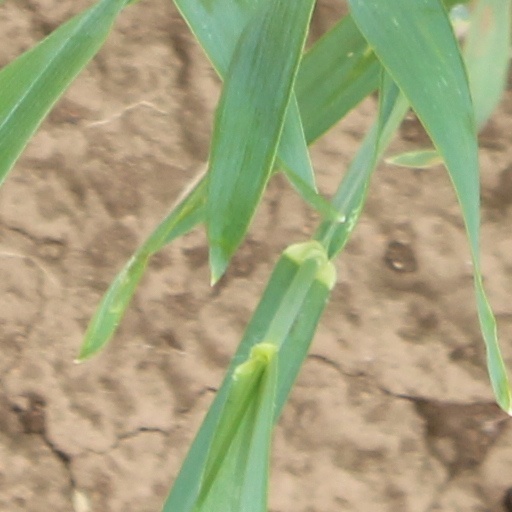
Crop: wheat